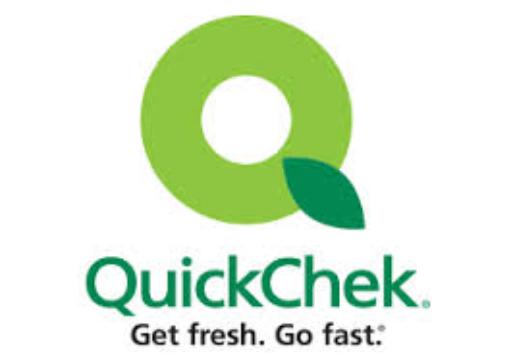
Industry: Food